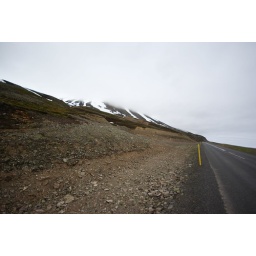
We crossed a tunnel under the mountain and left the clouds for an incredible Sun. Welcome to the Fjord Road!